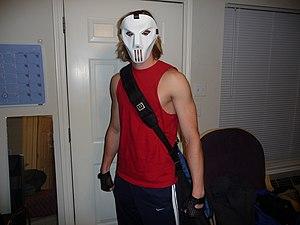
"Arnold ""Casey"" Jones est un personnage allié des protagonistes principaux de la série de comics Les Tortues ninja. Auto-proclamé justicier, il parcourt la ville pour traquer les criminels. Dans toutes les versions, il porte un masque de hockey pour dissimuler et protéger son visage, et transporte dans un sac de golf divers ustensiles de sports qu'il utilise comme armes.